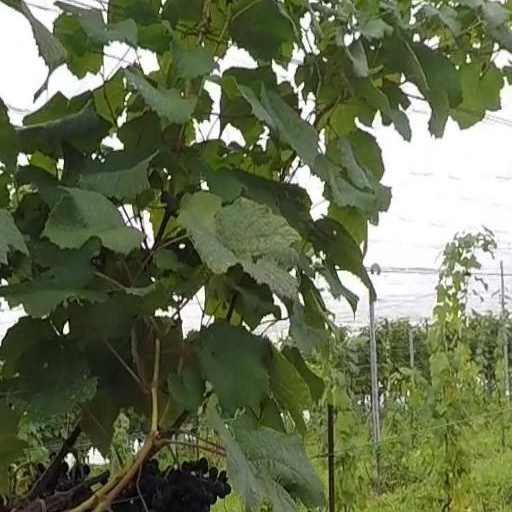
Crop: grape